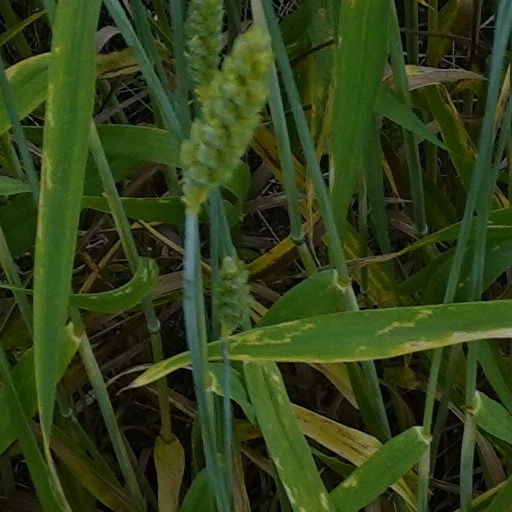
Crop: wheat